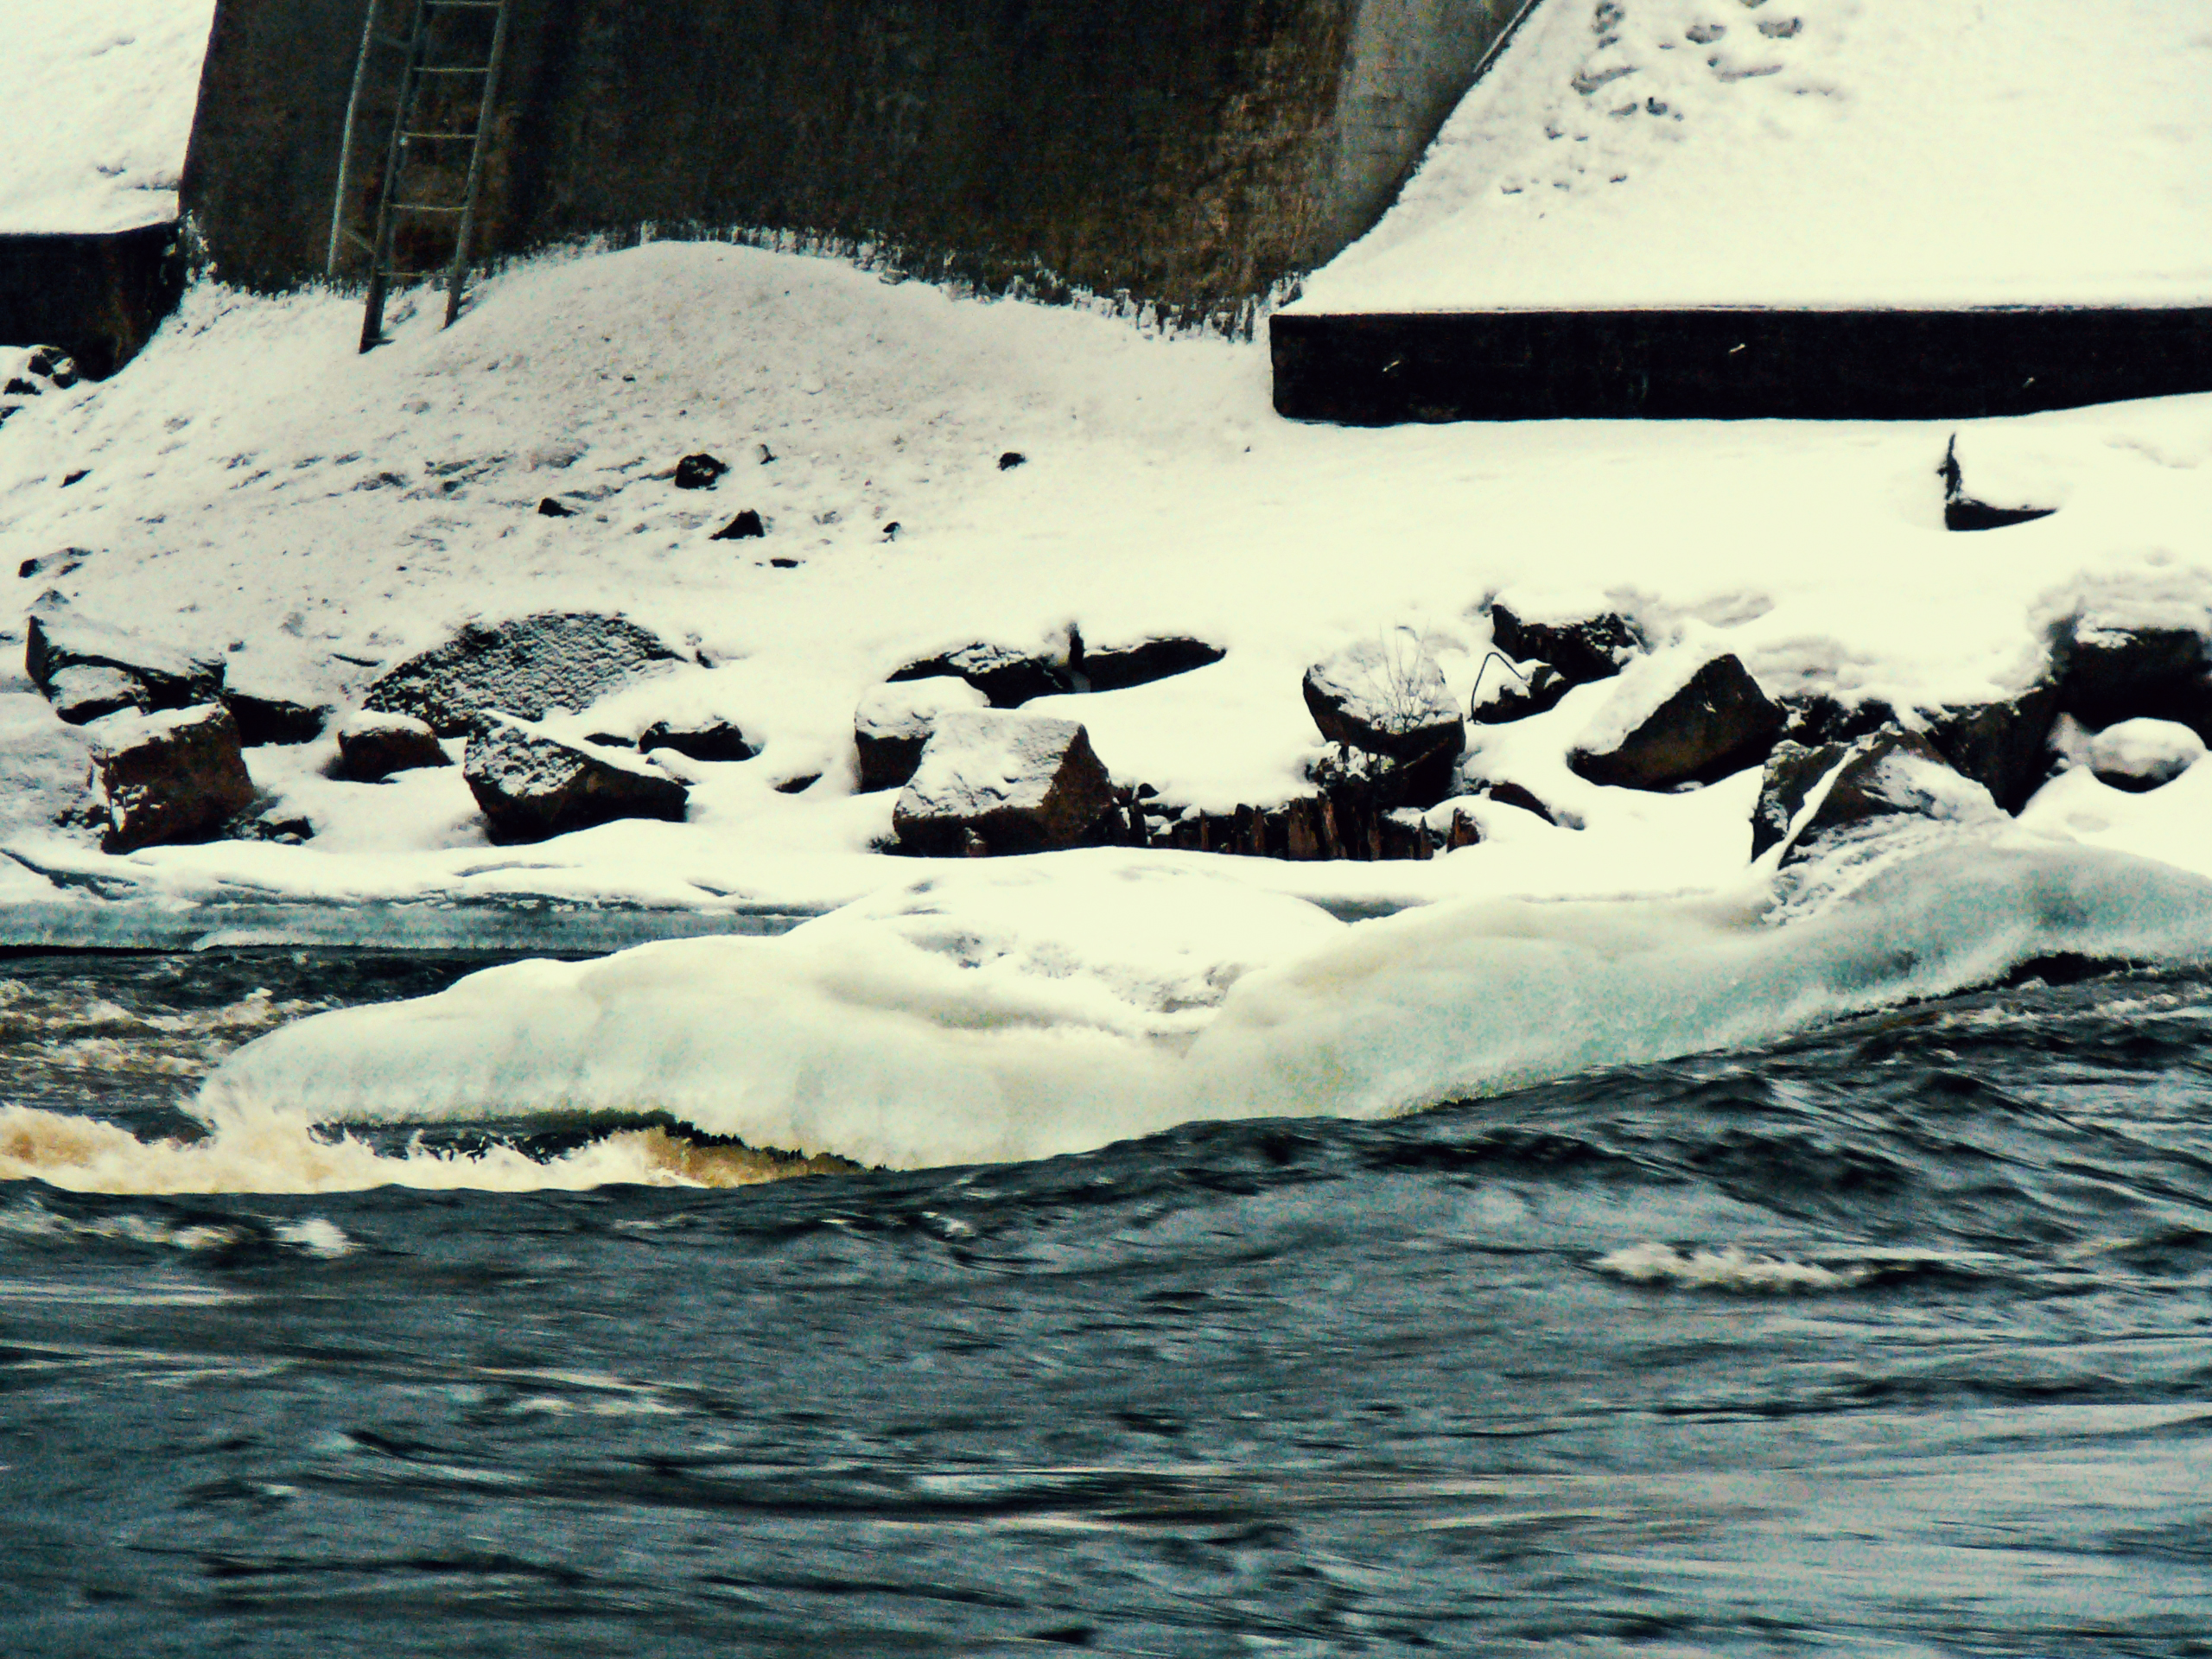
images, water, snow, mammal, natural landscape, slope, body of water, sea ice, ice cap, watercourse, polar ice cap, freezing, glacial landform, formation, iceberg, melting, Tints and shades, geological phenomenon, landscape, wind wave, winter, arctic ocean, monochrome, monochrome photography, glacier, rock, frost, ocean, wildlife, arctic, wave, seabird, glacial lake, wind, lake, sea, marine mammal, sound, tundra, reflection, inlet, ice, animal migration